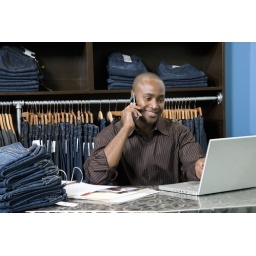
London business man running a clothing store, supported by Business Link in London